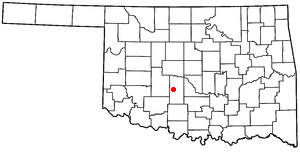
La ville de Chickasha est le siège du comté de Grady, dans l’État d’Oklahoma, aux États-Unis. Sa population s’élevait à 16 036 habitants lors du recensement de 2010, estimée à 16 488 habitants en 2015.